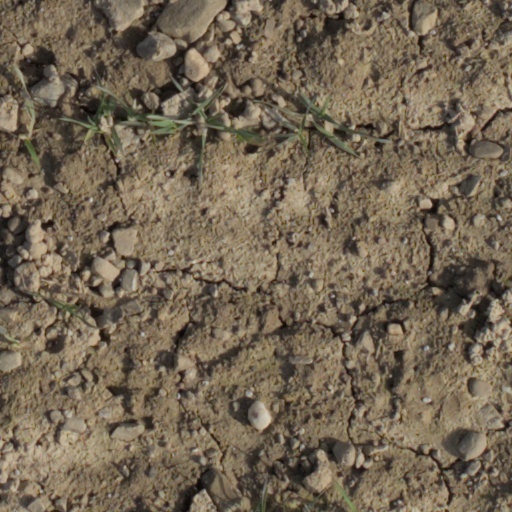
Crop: wheat